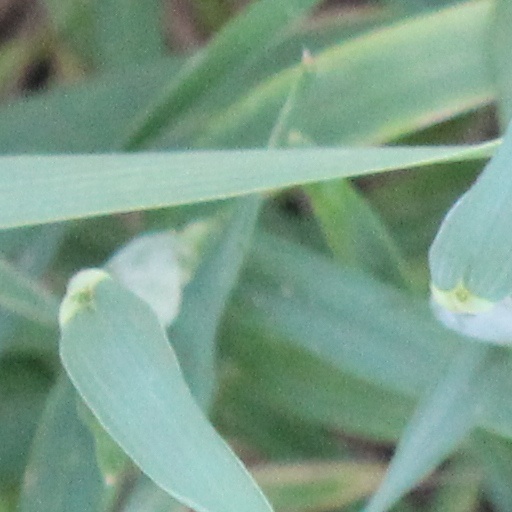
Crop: wheat